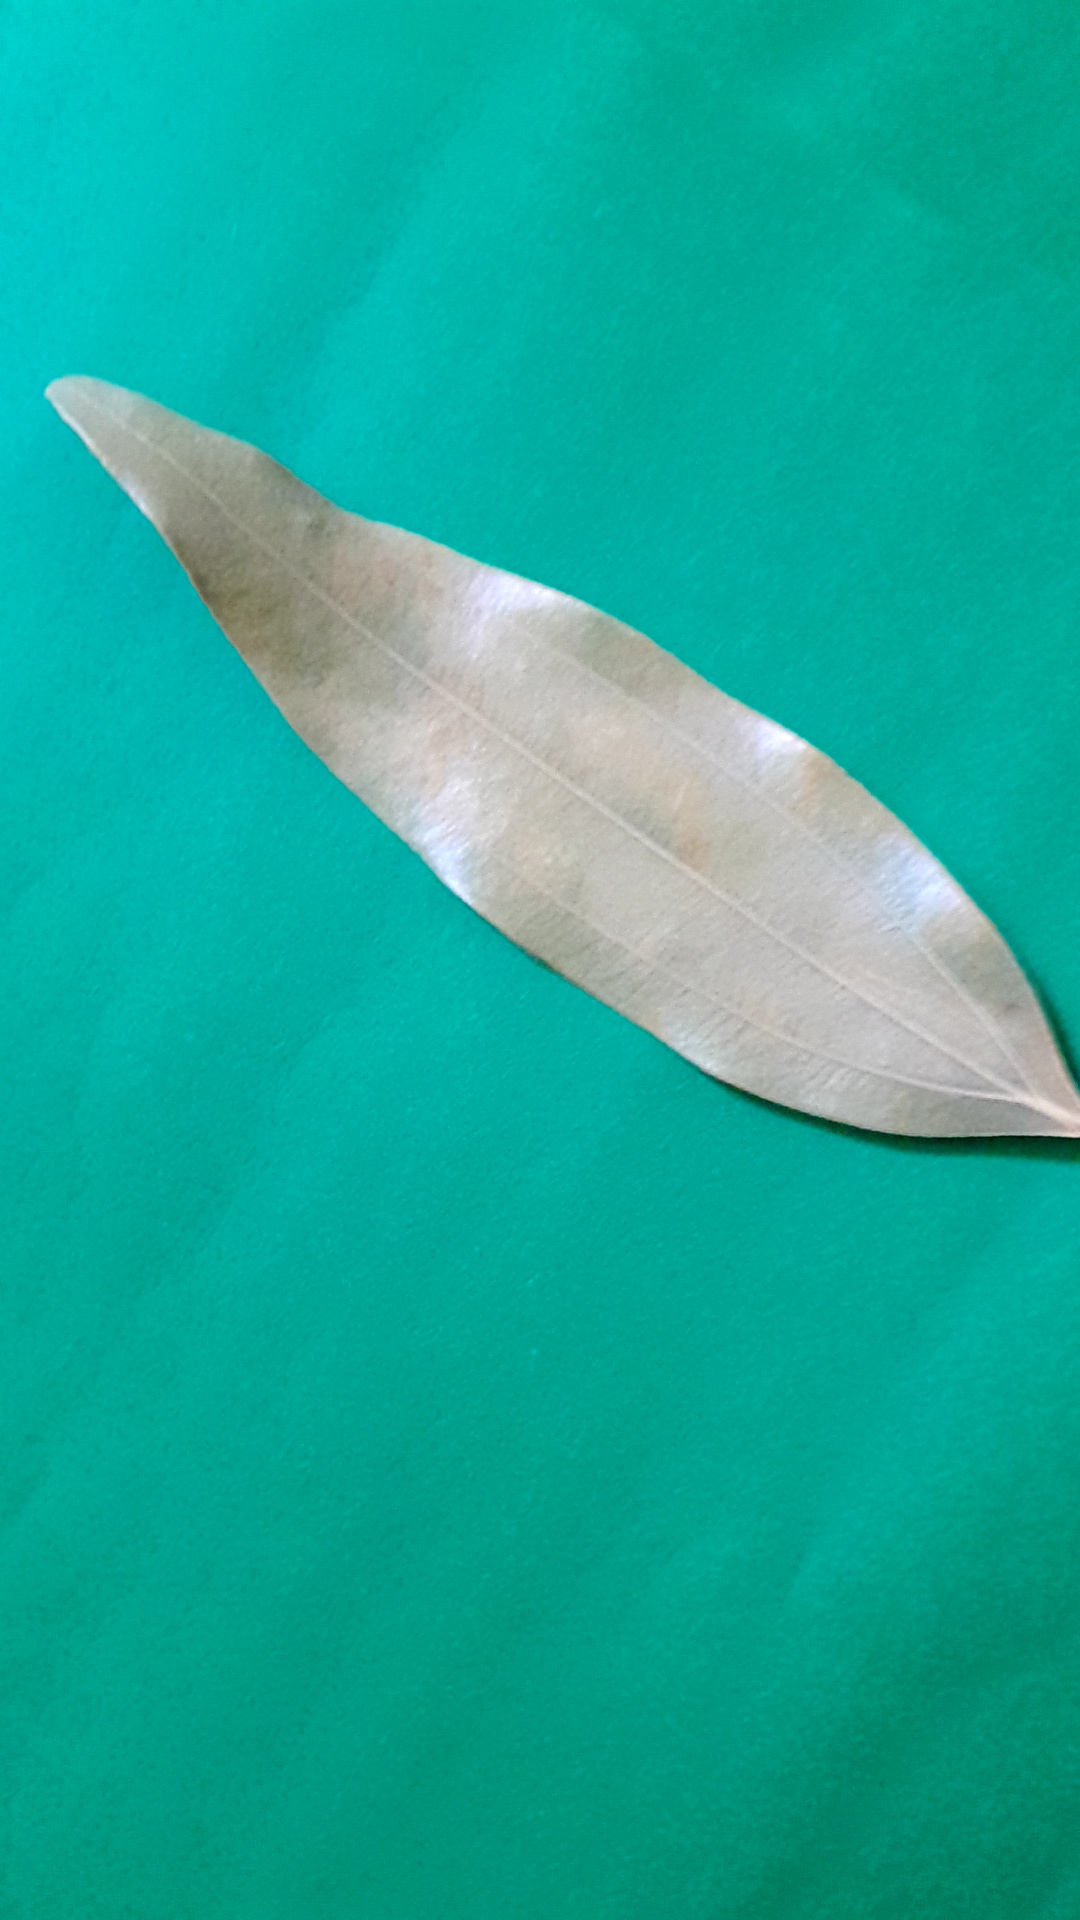
Label: Dry Leaf